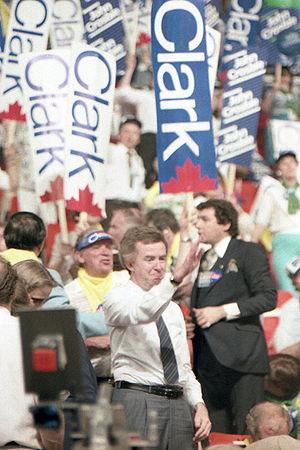
Charles Joseph Clark, dit Joe Clark, né le 5 juin 1939 à High River, est un homme d'État canadien. Il est premier ministre du Canada du 4 juin 1979 au 2 mars 1980.